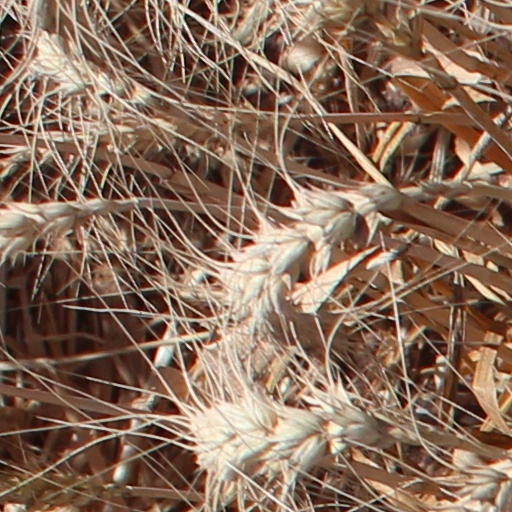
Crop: wheat